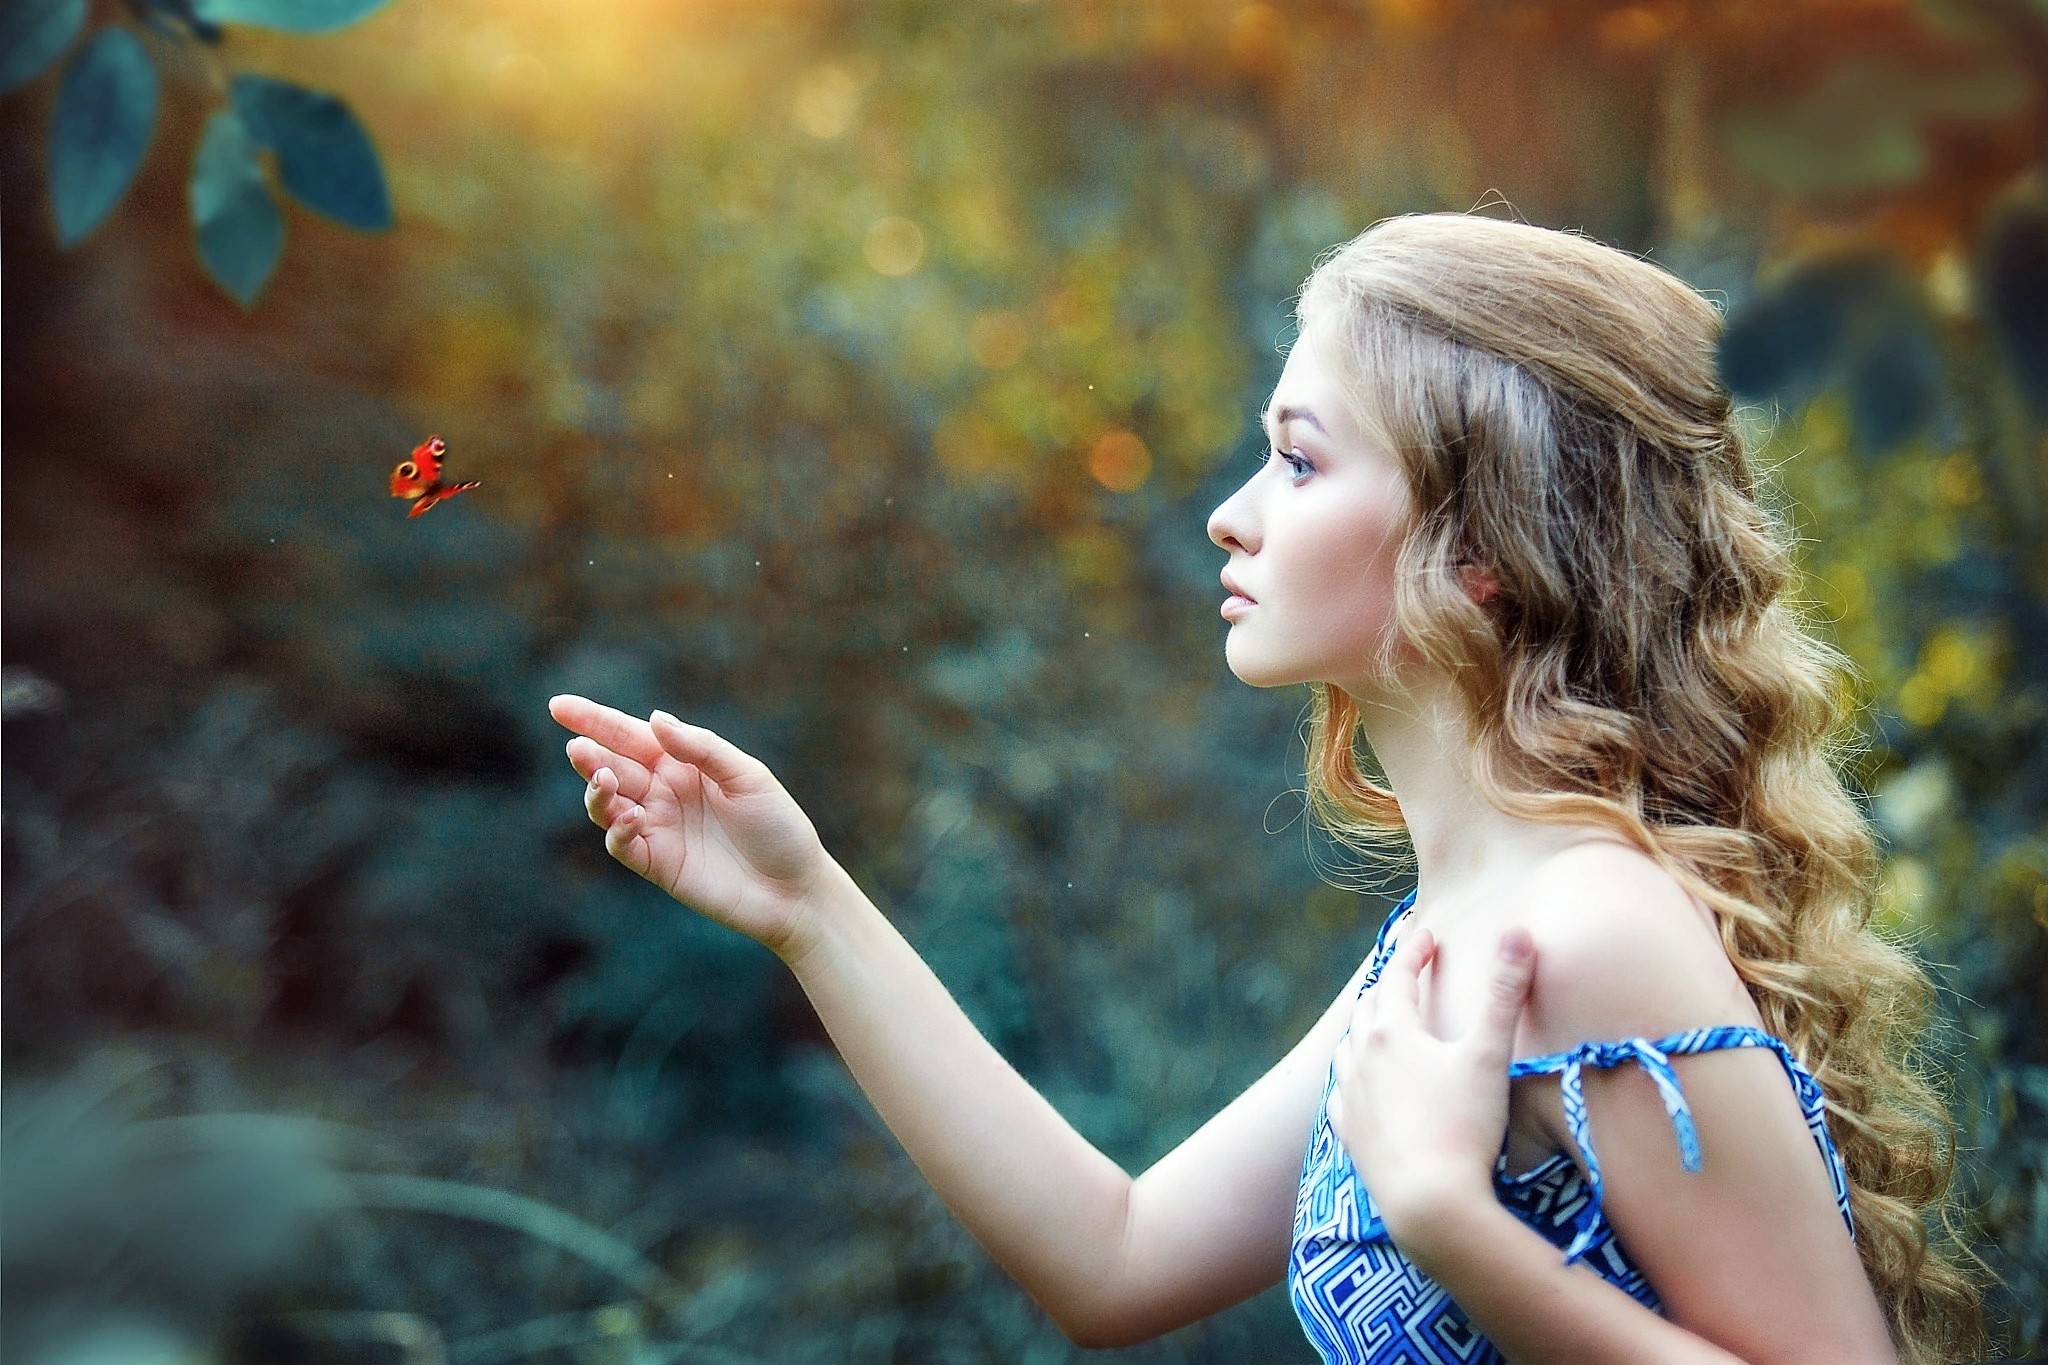
butterfly, dream, People in nature, beauty, long hair, blond, brown hair, portrait photography, bracelet, daydream, portrait, day dress, model, photo shoot, fictional character, cg artwork